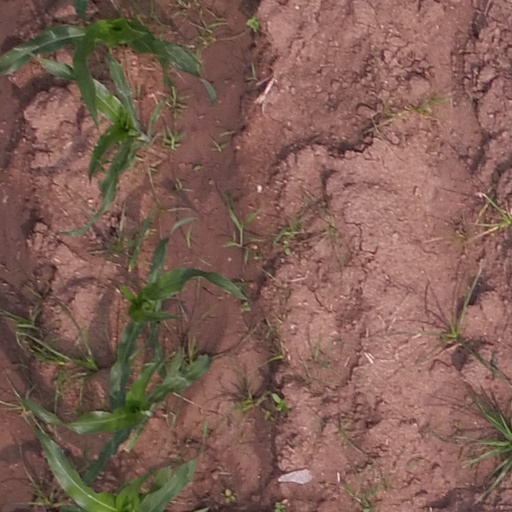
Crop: maize; corn